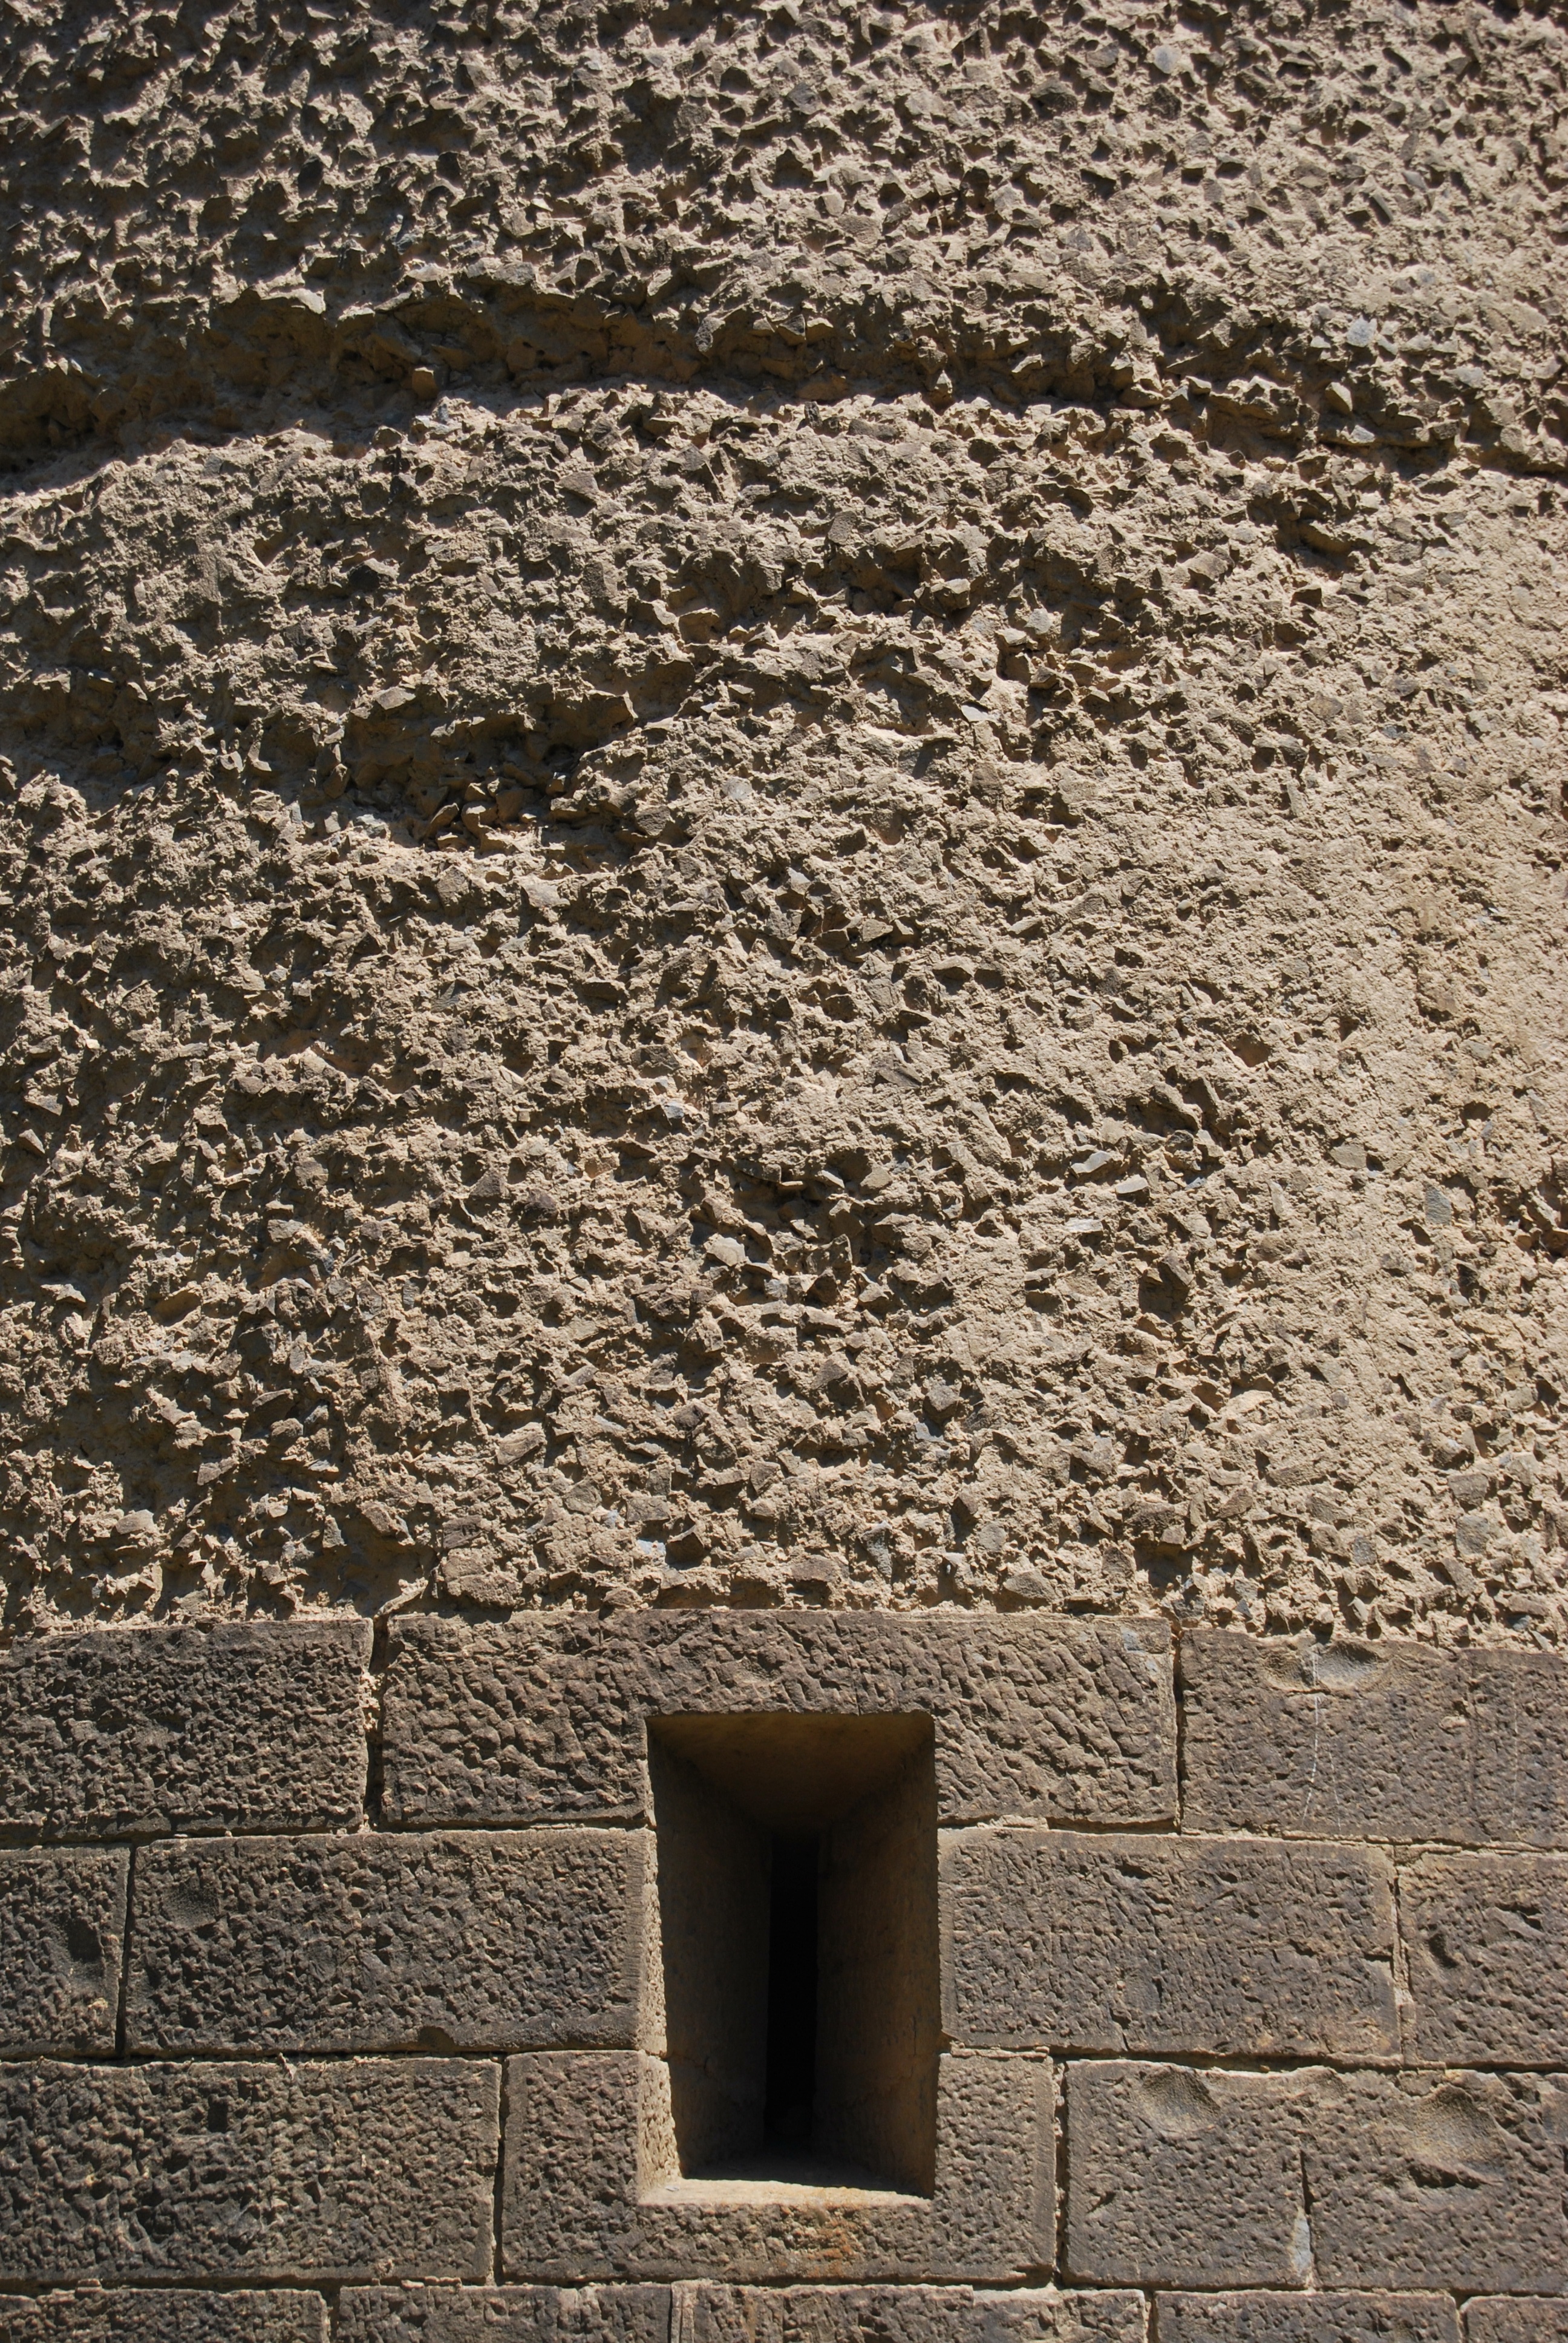
rock, wood, texture, wall, military, soil, brick, material, stones, temple, strong, jaca, flooring, road surface, ancient history